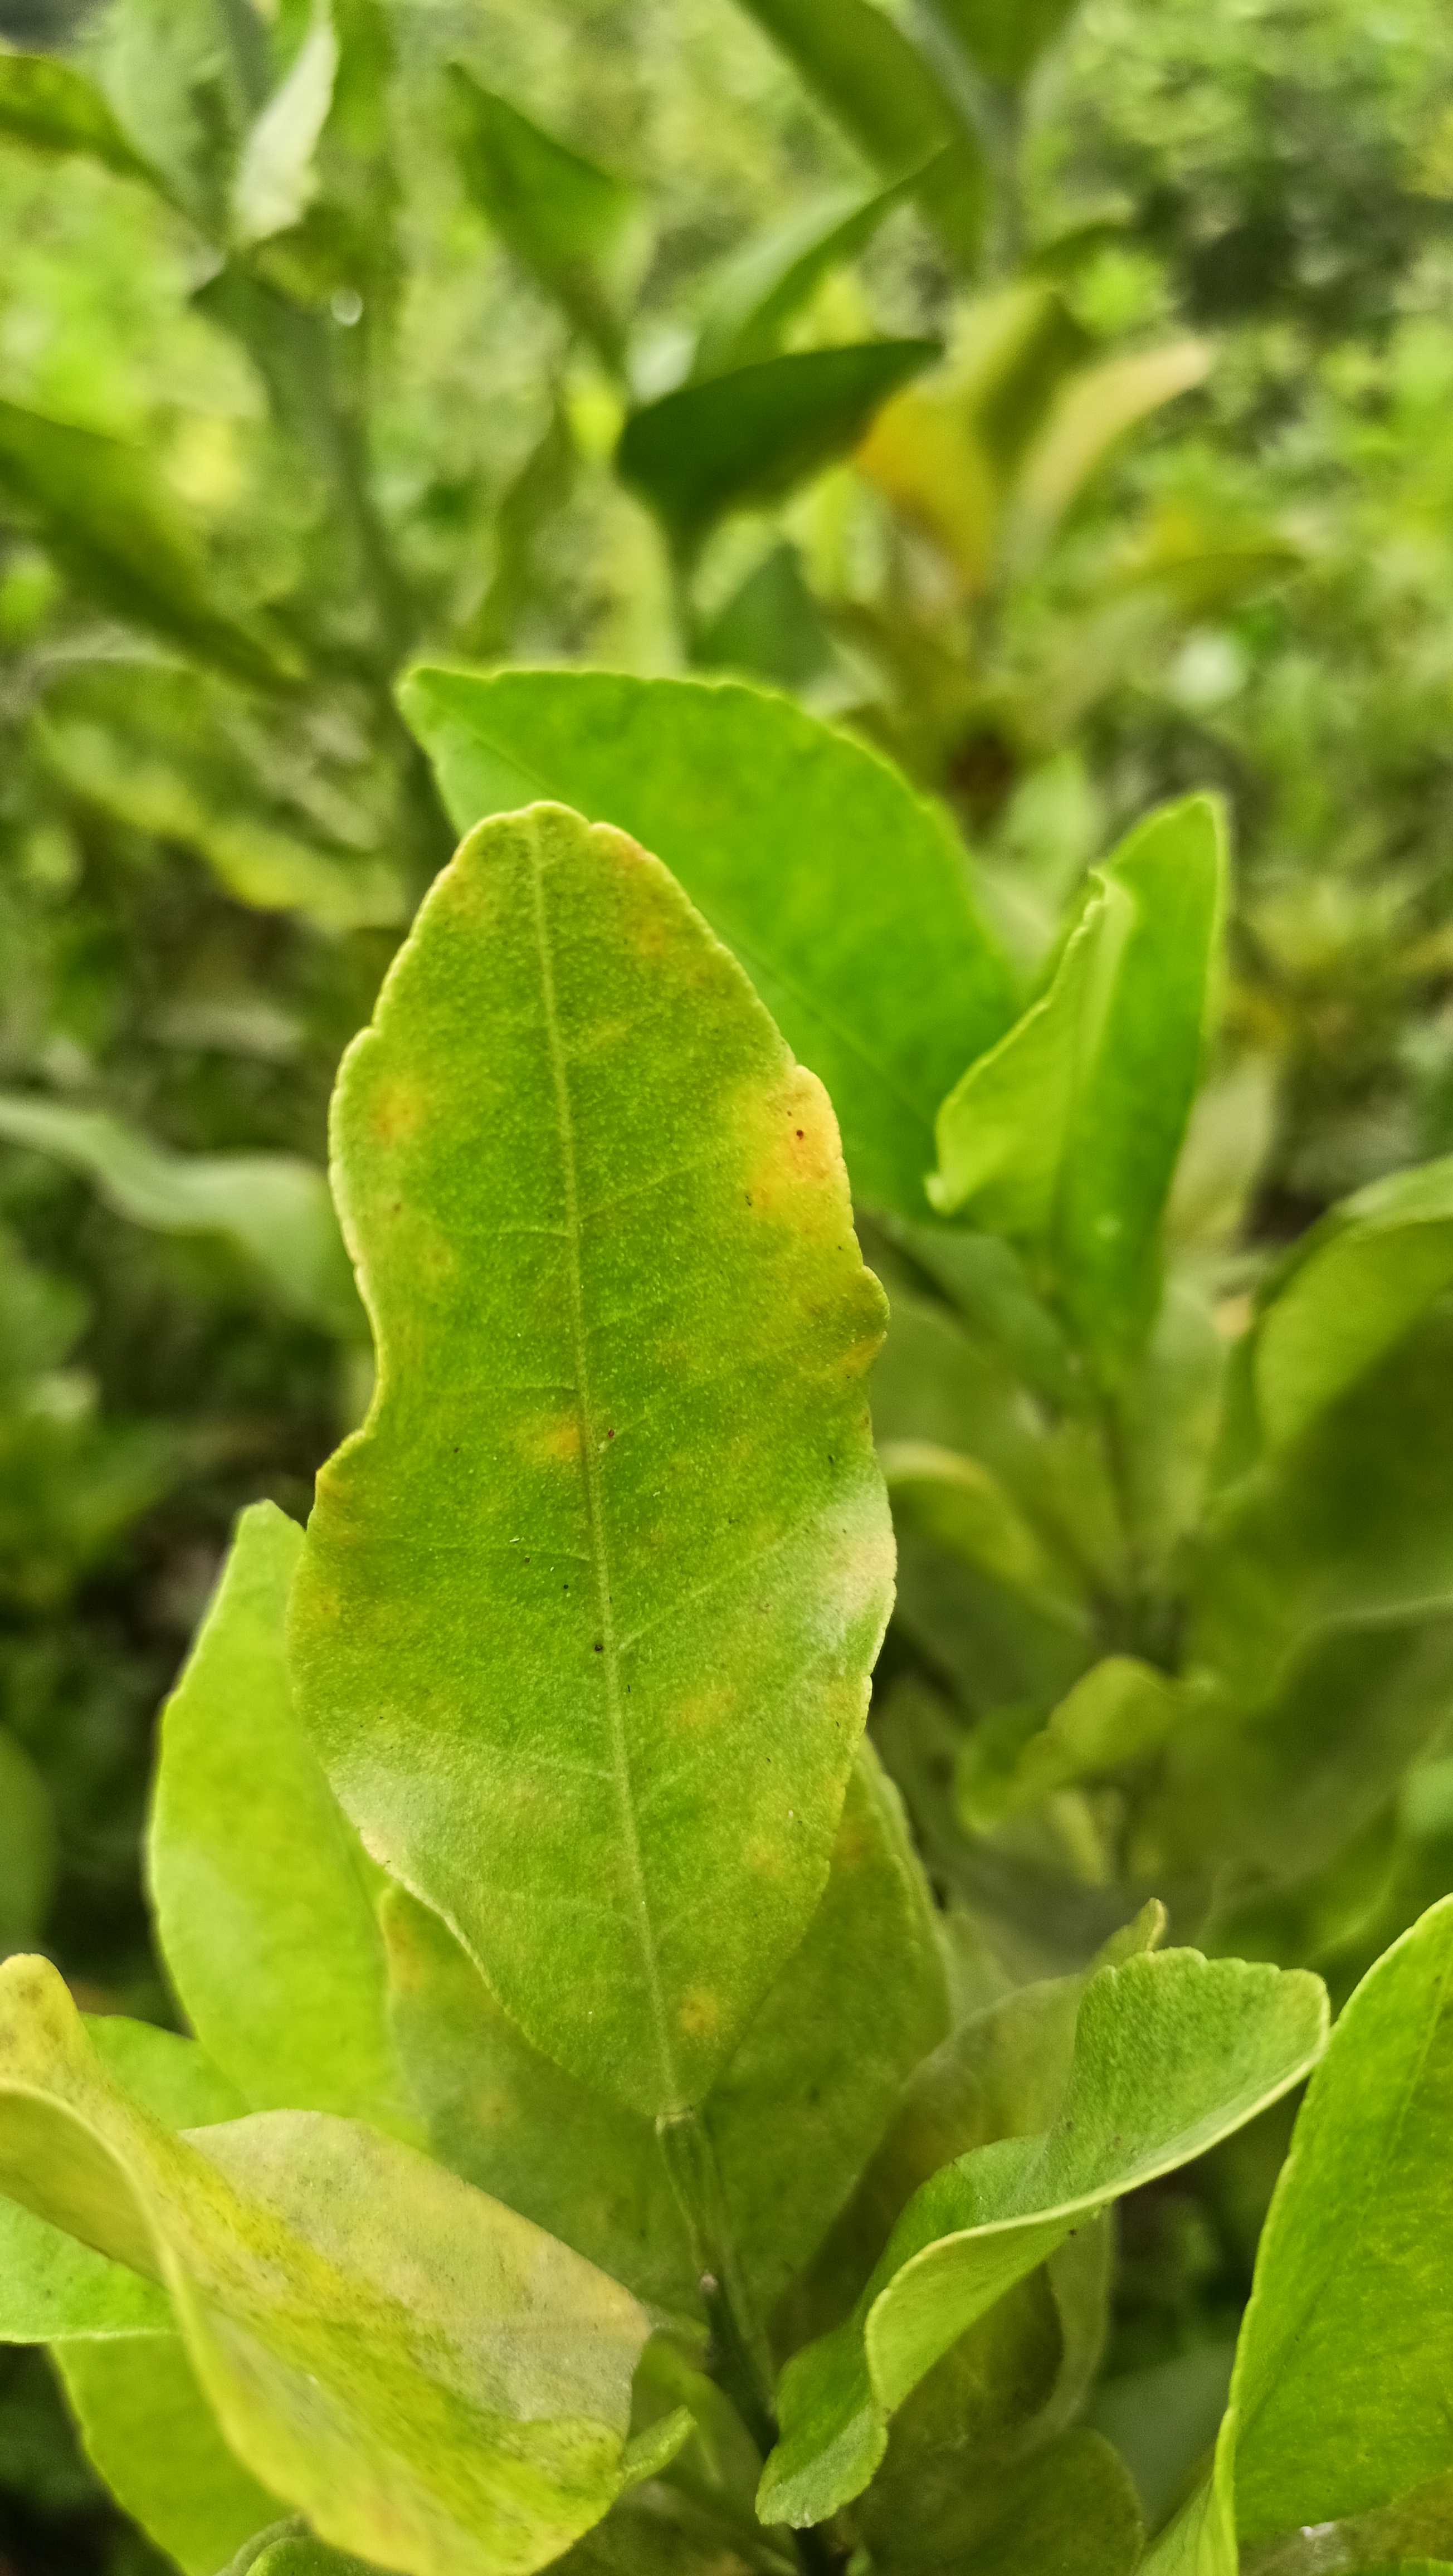
Mandarin leaf variety: Darjeling